United States twenty-dollar bill

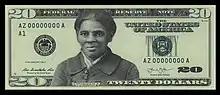
Official $20 bill prototype featuring Harriet Tubman

In a campaign called "Women on 20s", selected voters were asked to choose three of 15 female candidates to have a portrait on the bill. The goal was to have a woman on the bill by 2020, the centennial of the 19th Amendment which gave women the right to vote. Among the candidates on the petition were Harriet Tubman, Eleanor Roosevelt, Rosa Parks, and Wilma Mankiller, the first female chief of the Cherokee Nation.